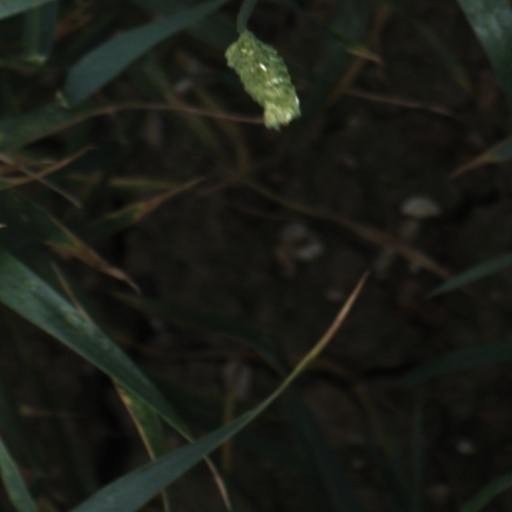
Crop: wheat